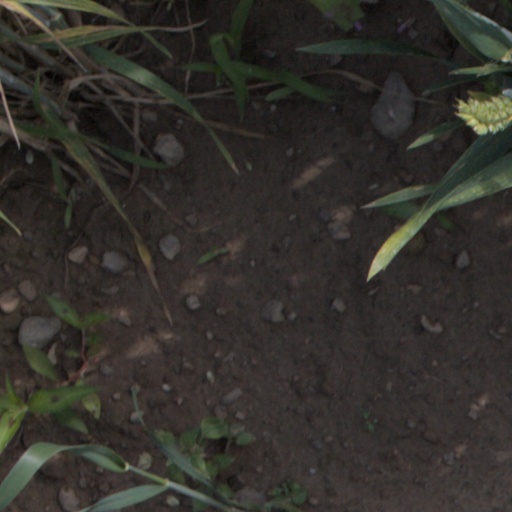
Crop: wheat